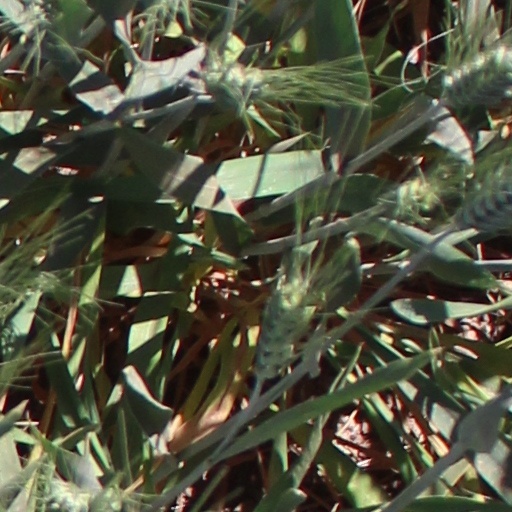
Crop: wheat